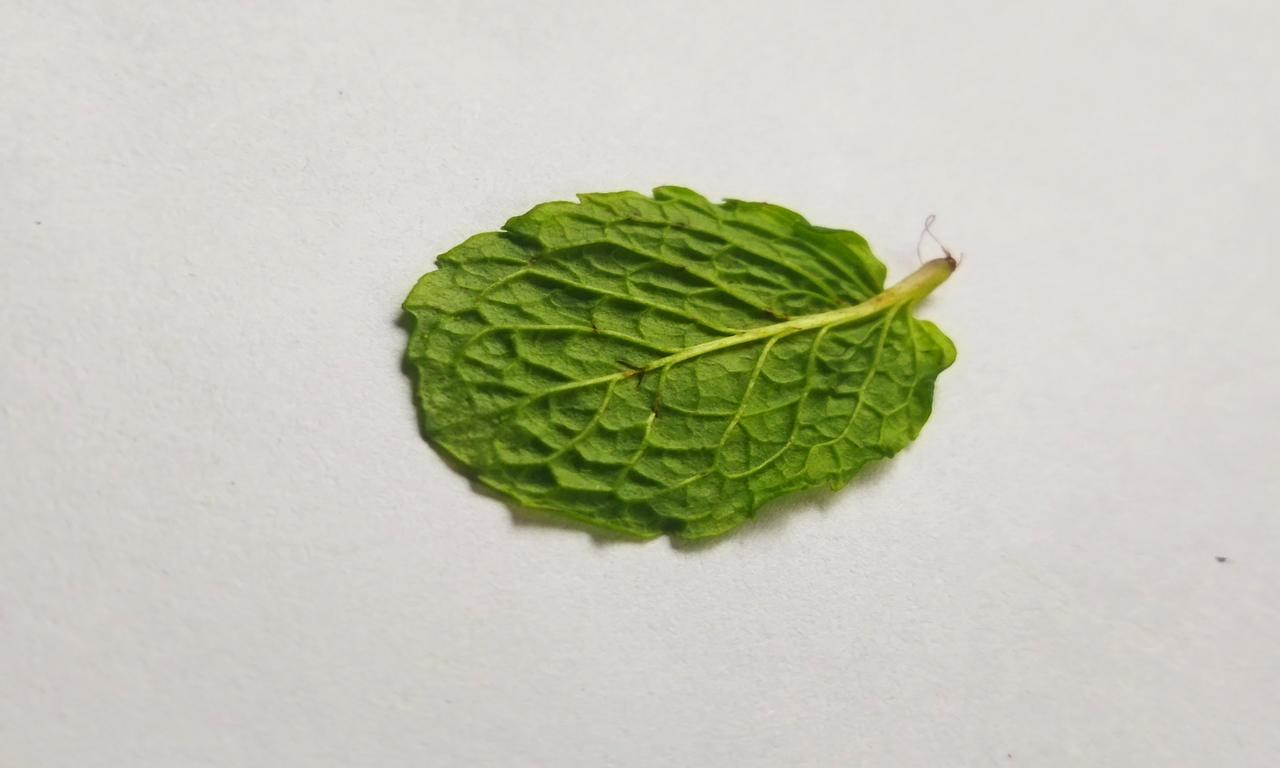
Label: Fresh